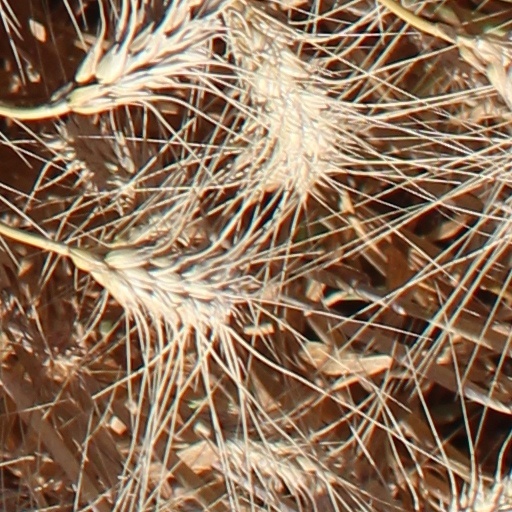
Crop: wheat